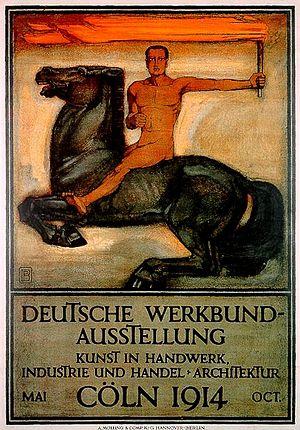
Lilly Reich, née le 16 juin 1885 à Berlin et morte le 14 décembre 1947 dans la même ville, est une designer, architecte d'intérieur et artiste textile allemande qui est rattachée au mouvement moderne.
Walter Gropius est un architecte, designer et urbaniste allemand, naturalisé américain en 1944. Il est le fondateur du Bauhaus, mouvement clé de l'art européen de l'entre-deux-guerres, qui jette les bases du style international. Théoricien du design, il promeut toute sa vie les concepts de rationalisme, de fonctionnalisme et de standardisation.
La première exposition du Werkbund a lieu à Cologne en Allemagne en 1914. Cette exposition est organisée par le Deutscher Werkbund, association de promotion de l'innovation dans les arts appliqués et l'architecture. Parmi les réalisations les plus emblematiques se trouve le Palais de glace de Bruno Taut et sa coupole prismatique. D’autres architectes de renoms y présentent des édifices bâtis ou en maquettes, tels Walter Gropius, Adolf Meyer, Henry Van de Velde ou encore Margarete Knuppelholz-Roeser.